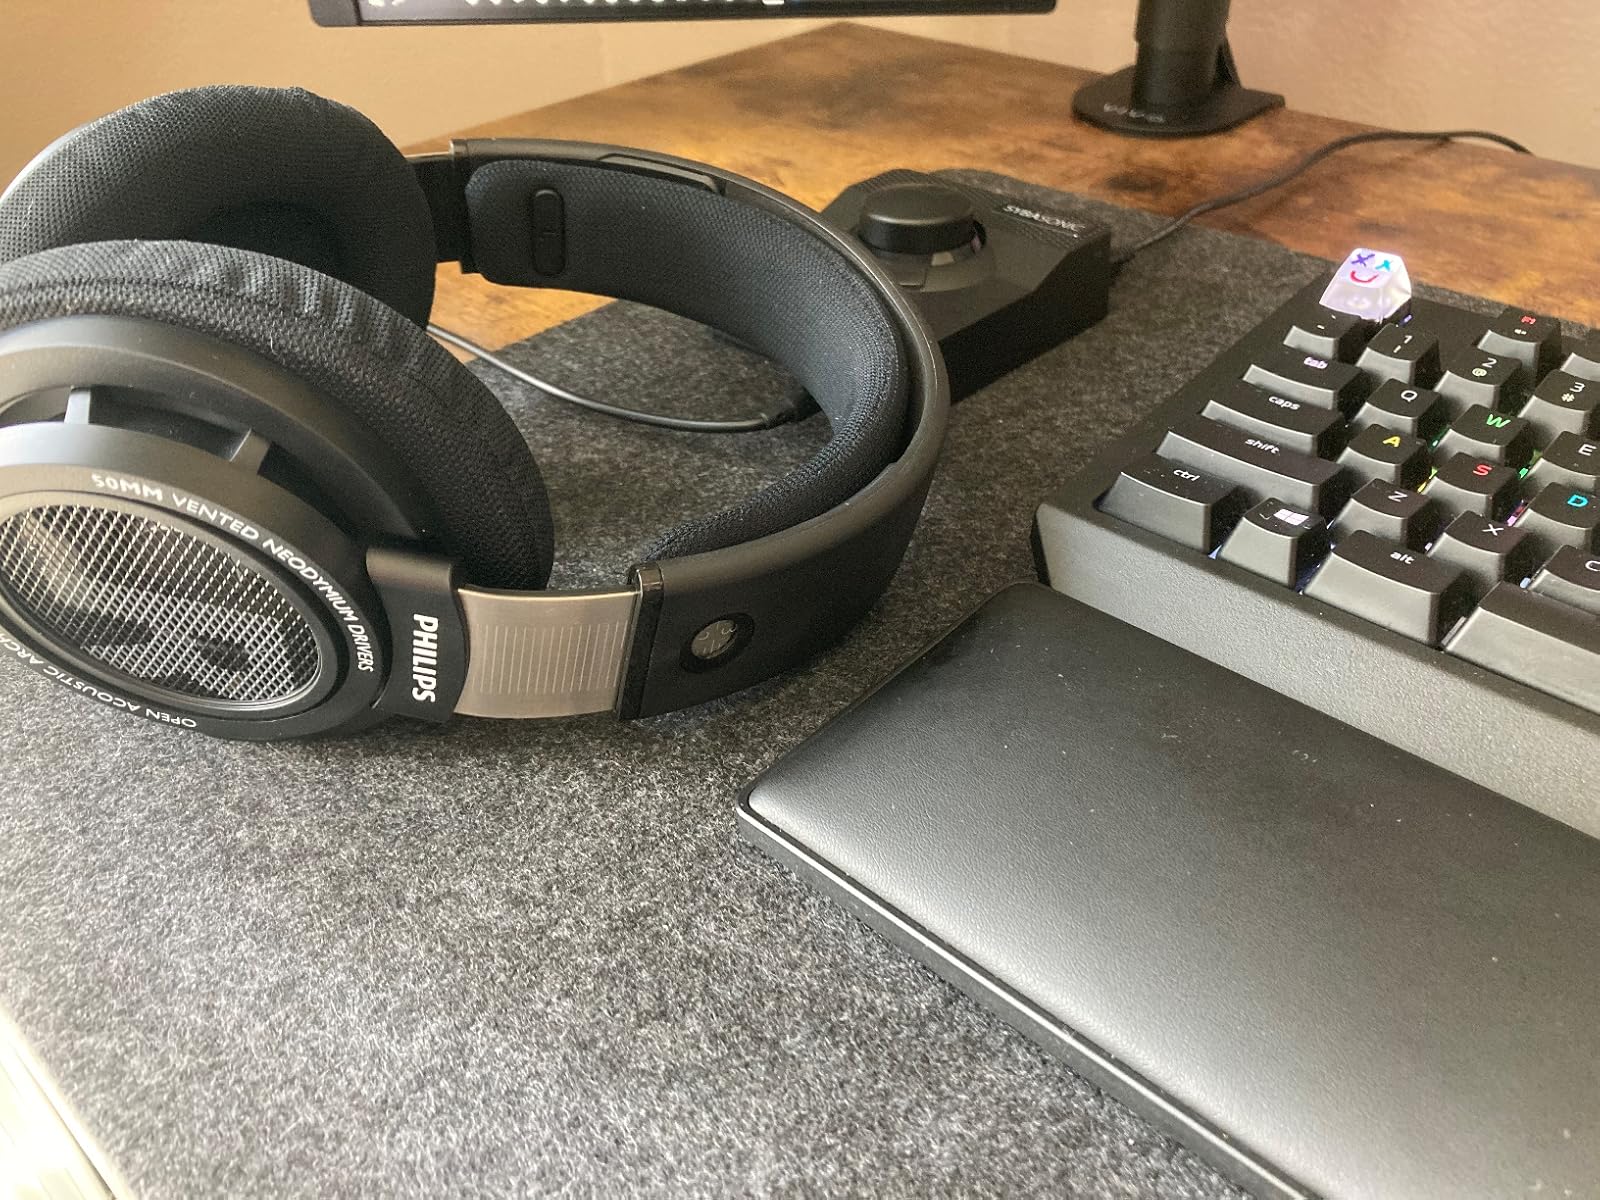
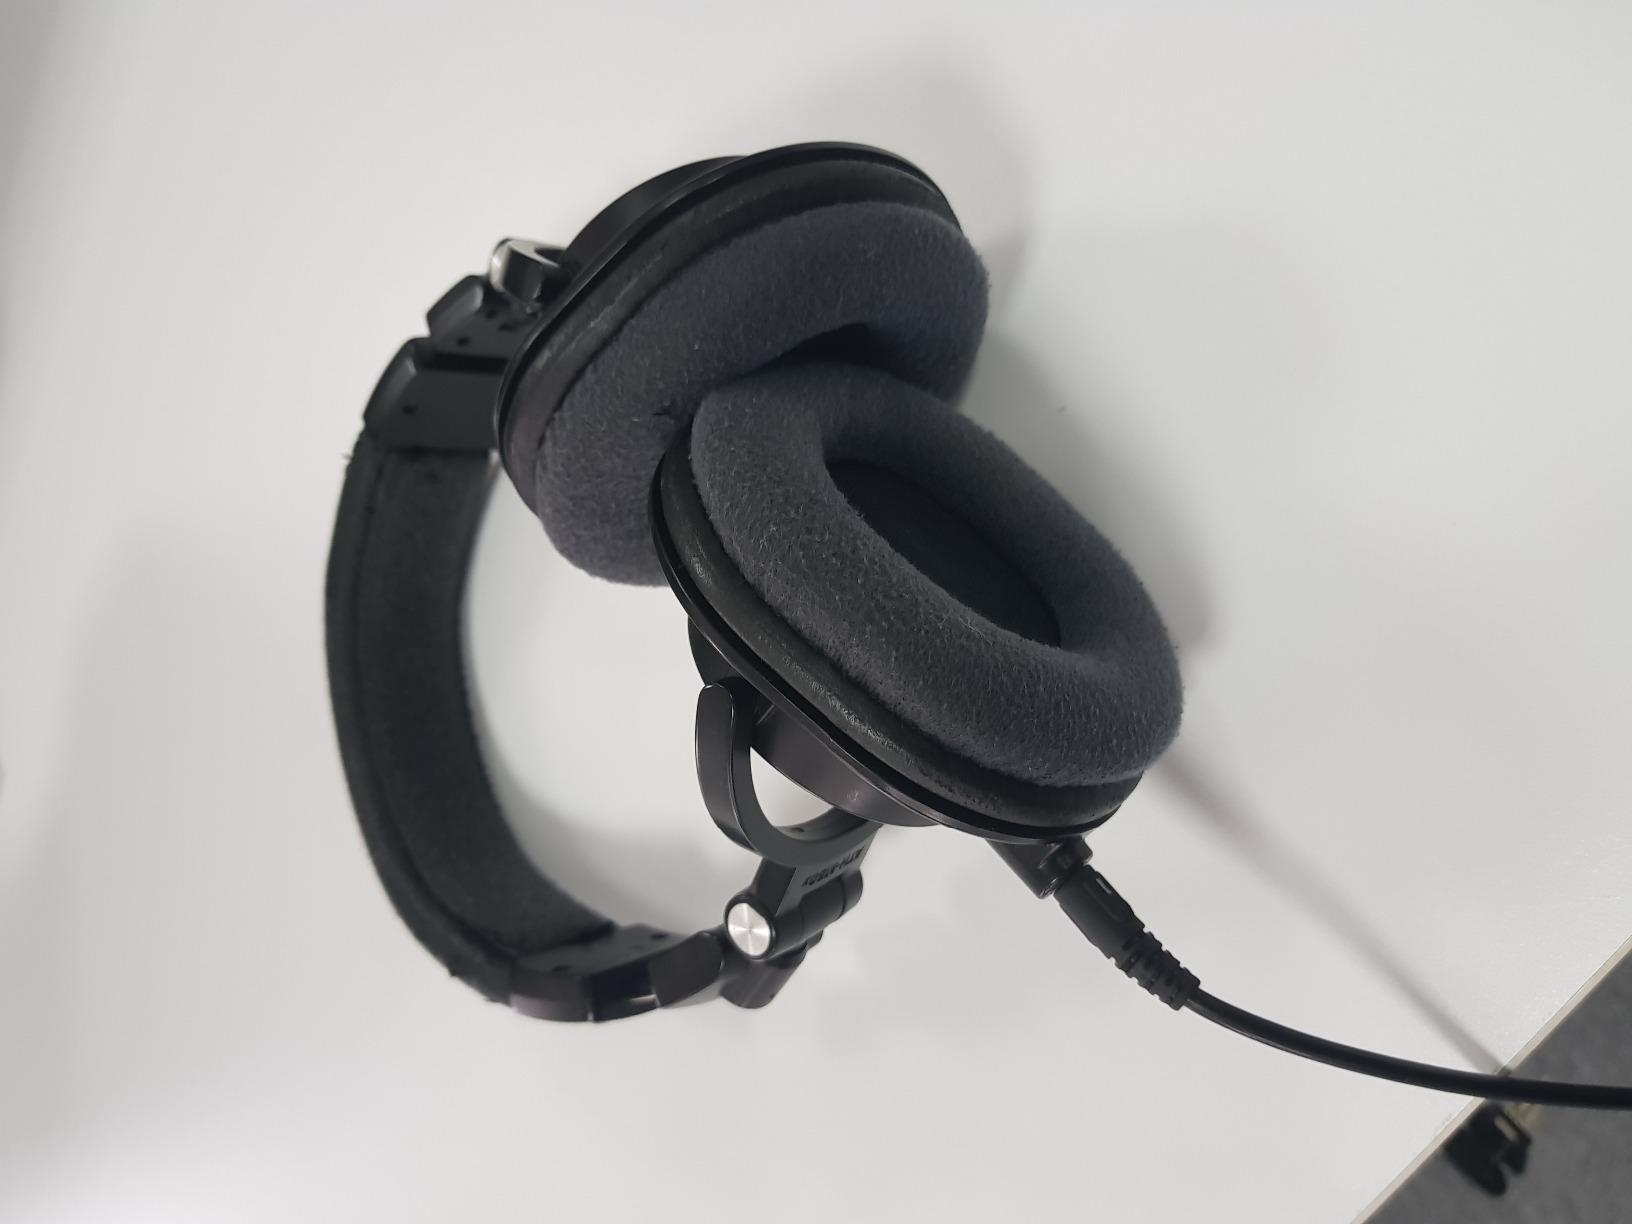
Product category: headphones
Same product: no